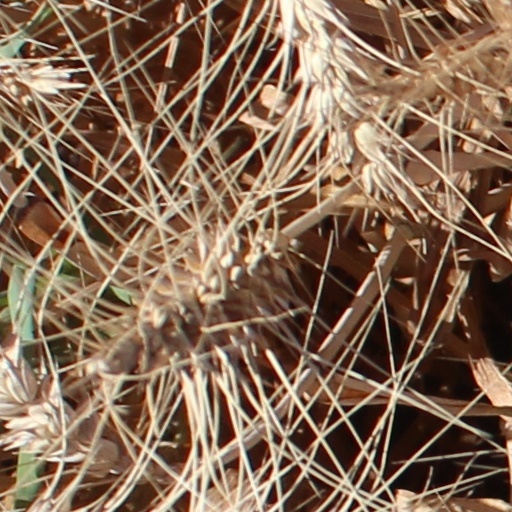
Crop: wheat